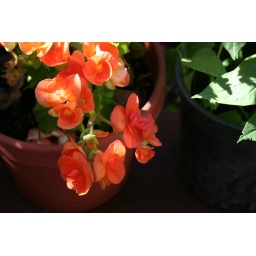
flower in pot